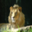
Label: lion